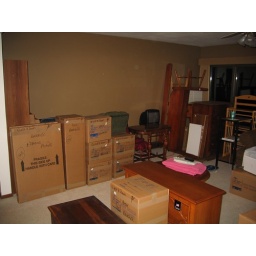
A study in boxes and television